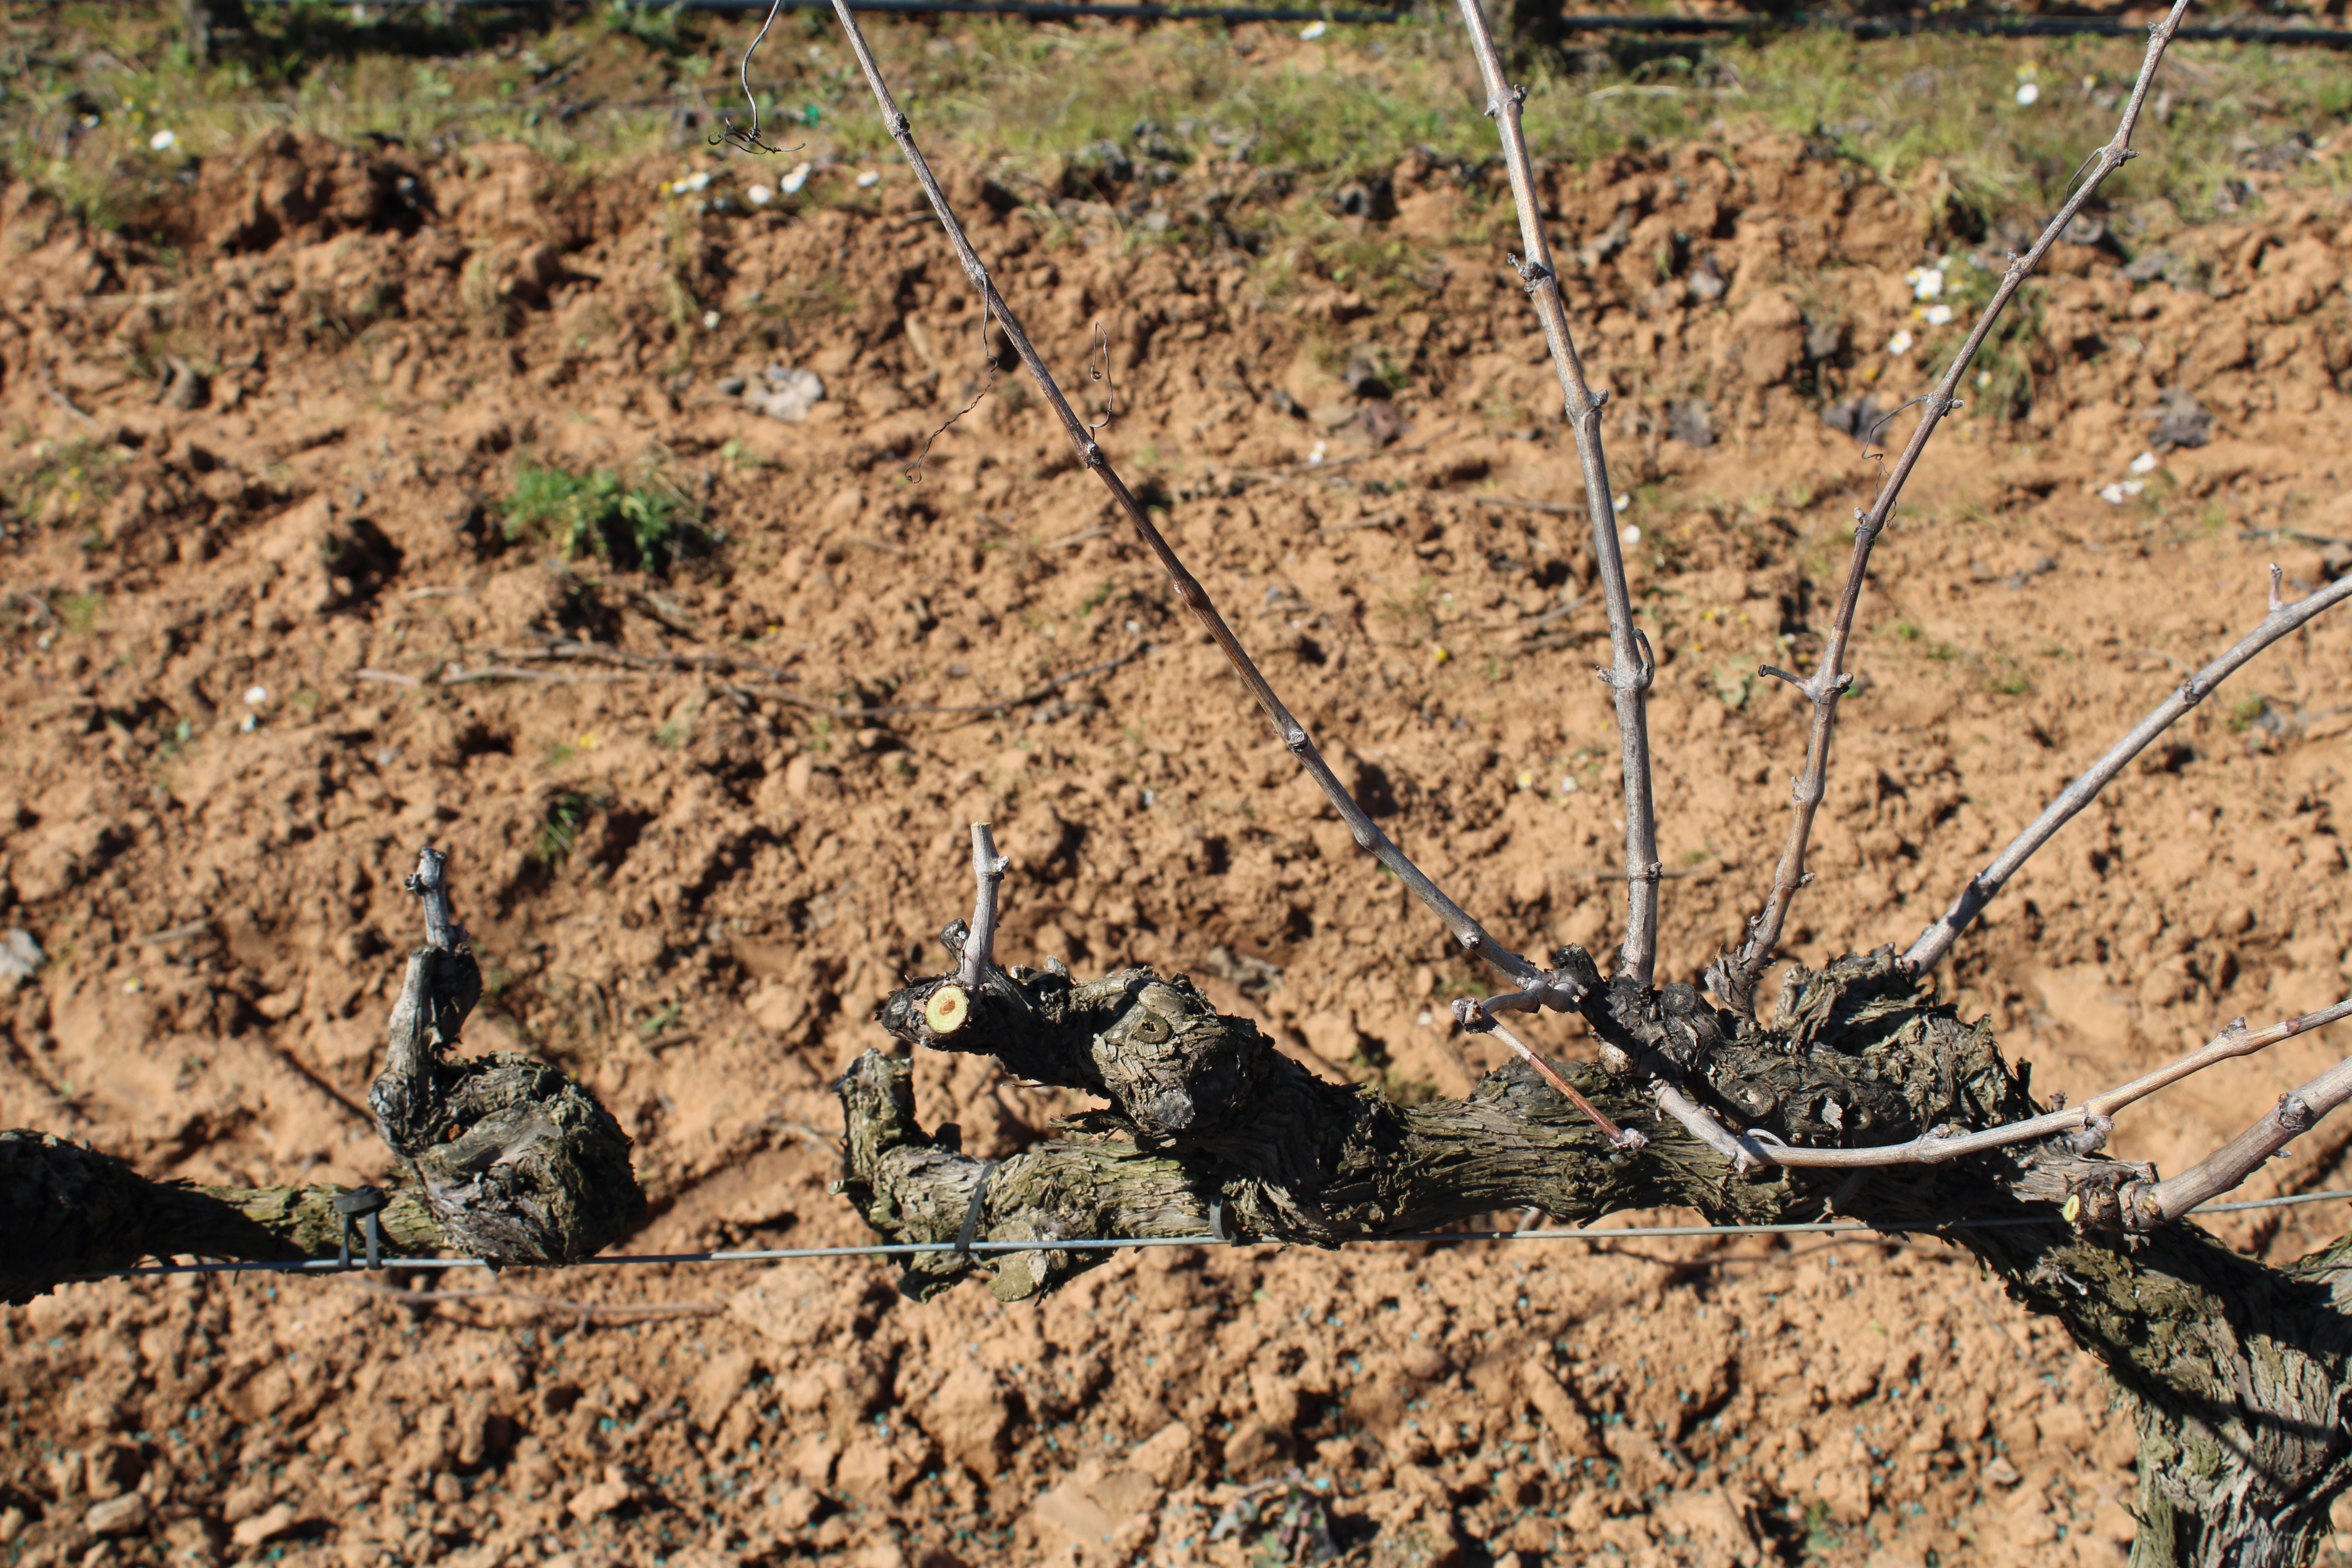
Unpruned shoots: 7
Pruned shoots: 1
Trunks: 2